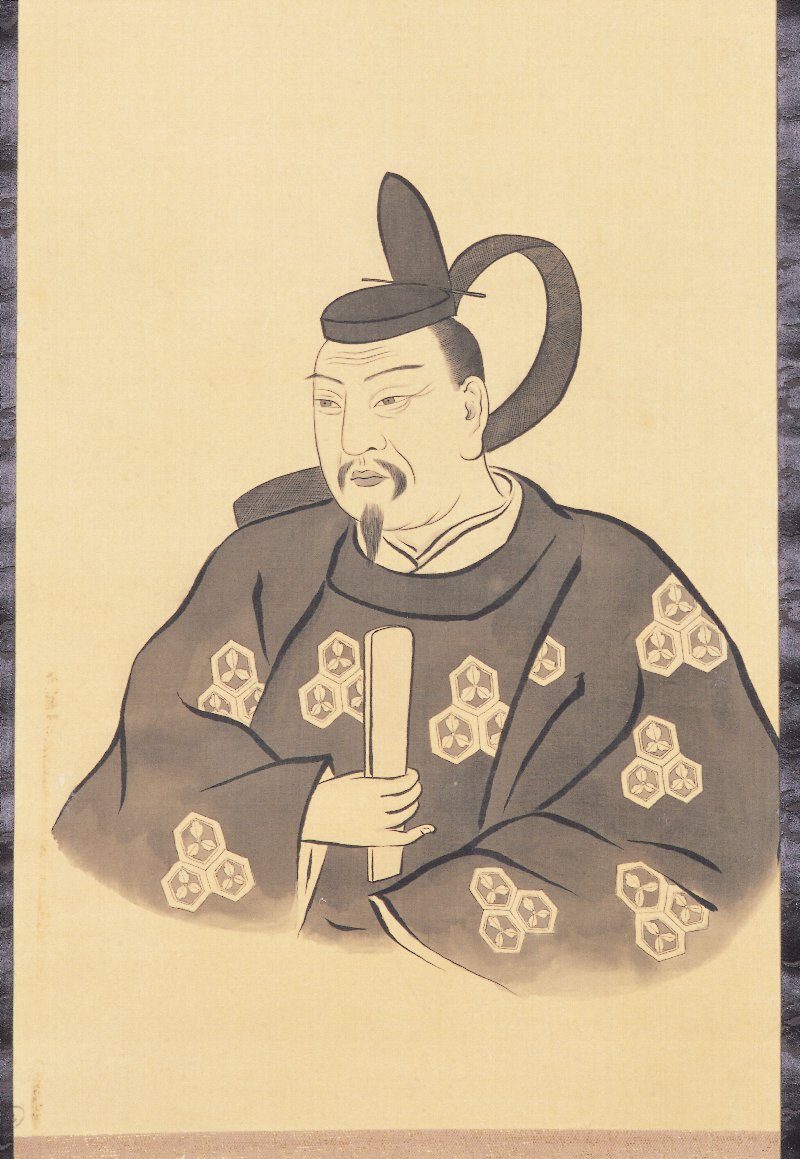
นะโอะเอะ คะเนะสึงุ

ไฟล์:Naoe Kanetsugu02.jpg|thumb|right|นะโอะเอะ คะเนะซึกุ
นะโอะเอะ คะเนะซึกุ () (พ.ศ. 2103-พ.ศ. 2163) เป็นซามูไรชาวญี่ปุ่น ในช่วงศตวรรษที่ 16-17 เป็นลูกชายคนโตของฮิงุจิ คาเนะโตะโยะ ตระกูลของคะเนะซึกุเป็นข้ารับ
ใช้ของ ไดเมียวอุเอะสึงิ ถึงสองรุ่นด้วยกัน นอกจากนี้ยังได้ถูกใช้ตั้งเป็นชื่อของศาลเจ้า "โยมาชิโระ โน คามิ"(山城守) หรือตอนเด็กเขาใช้ชื่อ ฮิงุจิ คะเนะซึกุ
คาเนะซึกุถวายการรับใช้ครั้งแรกเป็น โคโช(小姓) ให้กับท่าน Uesugi Kenshin หลังจากท่านเคนชินเสียชีวิต เขาได้เข้าเป็นข้ารับใช้ของบุตรบุญธรรมของท่านเคนชิน คาเกะคัทสุ Kagekatsu น้องชายของคาเนะซึกุ โอคุนิ ซาเนะฮิโระ เป็นทนายความชื่อดังของอุเอะสึงิ
== ประวัติ ==
คะเนะซึงกุเกิดที่ฮิงุจิ โยโรคุ เขาเติบโตที่ปราสาทซากาโตะ จังหวัดเอจิโก พ่อของเขาฮิงุจิ โซเอมอน คาเนะโตะโยะเป็นผู้ติดตามของท่านนาโอเอะ มาซาคาเงะแห่งปราสาทซากาโตะเมื่อถึงวัย เขาสมรสกับโอเซนภรรยาม่ายของนายจ้างนาโอเอะ โนบุสึนะ และใช้ชื่อ นาโอเอะ คาเนะซึกุ เขาเป็นที่รู้จักอย่างรวดเร็วในฐานะผู้บัญชาการของกองทัพอิเอสุงิและเป็นที่ปรึกษา ของท่านไดเมียวคาเกะคัทสุKagekatsuและอุเอะสึงิได้ไปพัวพันกับการต่อสู้ครั้งใหญ่ที่เกิดขึ้นบนญี่ปุ่นร่วมกับกลุ่มของซัตสะ นาริทาสะ(sassa narimasa) และมาเอดะ โทชิอิเอะMaeda Toshiie คาเนะซึกุและ อุเอะสึงิต้องรับผิดชอบต่อการกระทำของตนกับพันธมิตรในช่วงที่รบกับตระกูลโทคุงาวะTokugawaในศึกเซกิกาฮาระโดยฝ่ายอิเอะยาสุ โตะกุงะวะ ชนะสงครามเนื่องจากมีพันธมิตรได้แปรพักตร์ในระหว่างสงครามและทำให้ตระกูลโทคุงาวะได้เป็นผู้นำประเทศในฐานะผู้สำเร็จราชการ ,คาเนสุกุมีรายได้ก่อนที่เขาจะเกษียณอายุราชการถึง 600,000 โคคุKoku
== ชีวิตหลังความตาย ==
ไฟล์:Noae Kanetugu Yoroi.jpg|thumb|left|ชุดเกราะของนาโอเอะ คาเนะซึกุ
หลังการตายของเขา ภรรยาของเขาท่านหญิงโอเซน (お船 ) ถือผนวช ตัดผมสั้น และกลายเป็นพระภิกษุณี จึงได้รับสมญานามว่า เทอิชิน (貞心尼 Teishin-ni) เทอิชินช่วยดูแลทายาทของอุเอะสึงิ
หลังจากคาเกะคัทสุKagekatsuตายในอายุ 81 ปี ในพ.ศ. 2180
== ชื่อเสียง ==
นาโอเอะ คาเนะซึกุผู้ที่ใช้คำว่า"รัก" บนศีรษะ ผู้ที่ถือหลักแห่งความยุติธรรมเพื่อปกป้องประเทศให้ พ้นจากภัยสงคราม ผู้ยึดถือหลักความรัก ความเมตตาเพื่อผ่านอุปสรรคนานานัปการเพื่อประโยชน์สุข
แก่ส่วนรวมแม้ต้องเสียสละส่วนตน วีรกรรมต่างๆไม่ว่าจะเป็นการพัฒนาบ้านเมือง การศึกษา การสงครามเพื่อให้บ้านเมืองและประชาชนอยู่รอด
"แม้ชีพวายแต่ชื่อนั้นคงเป็นอมตะ"
หมวดหมู่:บุคคลที่เกิดในปี พ.ศ. 2102
หมวดหมู่:ซามูไร